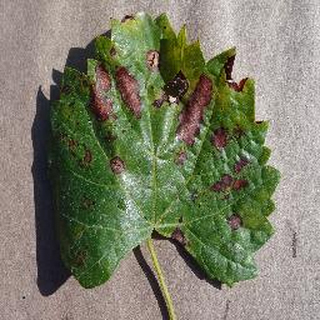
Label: grape_esca_black_measles